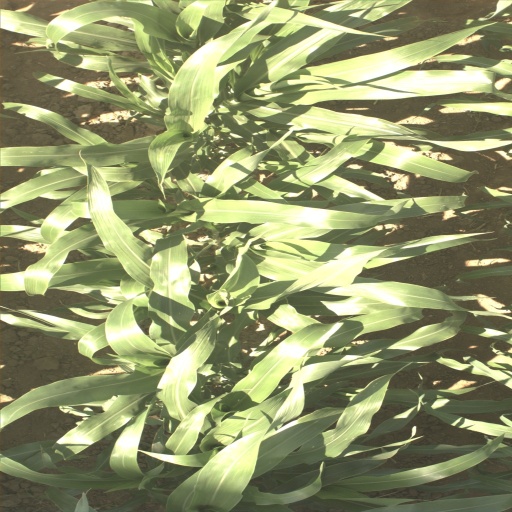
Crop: sorghum